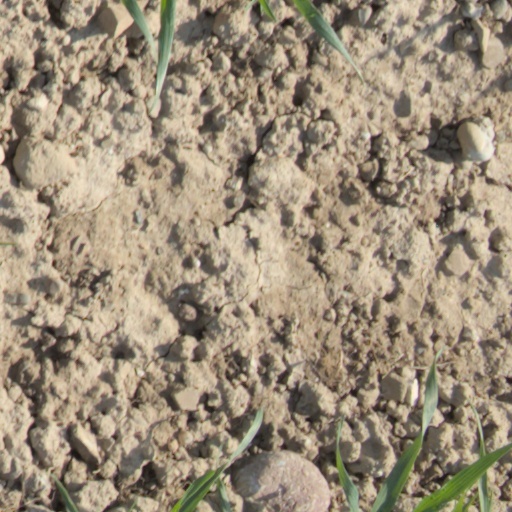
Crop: wheat